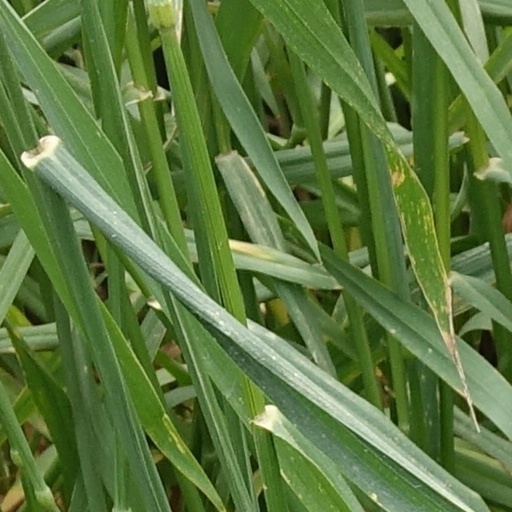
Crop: wheat